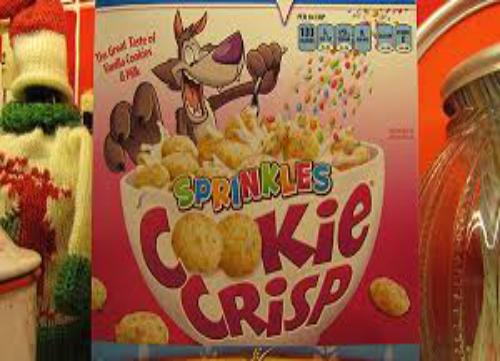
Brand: cookie crisp sprinkles
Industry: Food